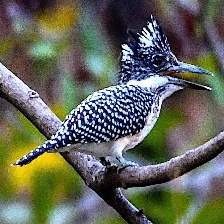
Species: CRESTED KINGFISHER
Scientific name: MEGACERYLE LUGUBRIS